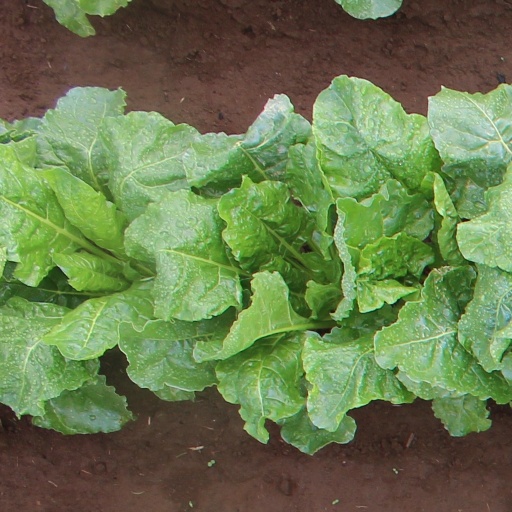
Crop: sugar beet